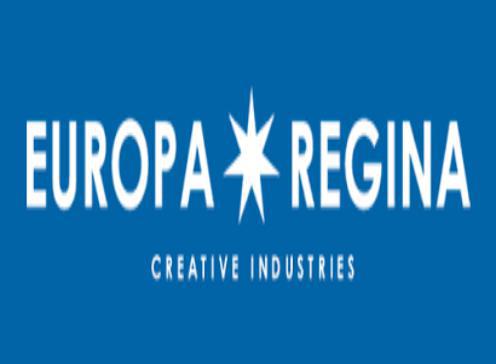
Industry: Clothes